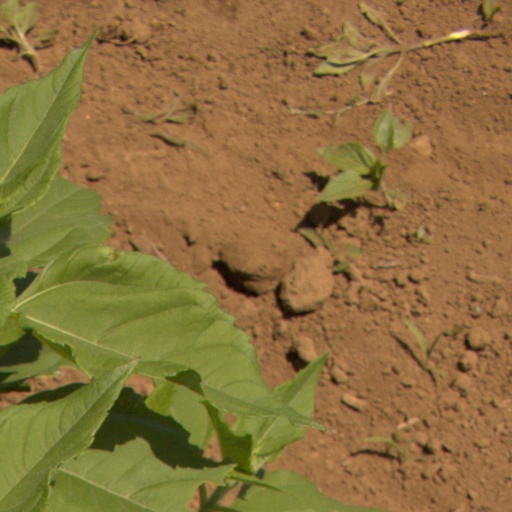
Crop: Jerusalem artichoke